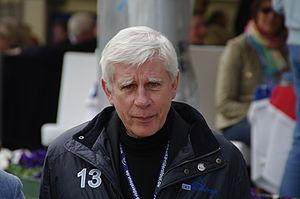
Paul Schockemöhle est un cavalier allemand de saut d'obstacles, né le 22 mars 1945 à Mühlen, en Allemagne. Il est le frère d’Alwin Schockemöhle, autre grand cavalier allemand.